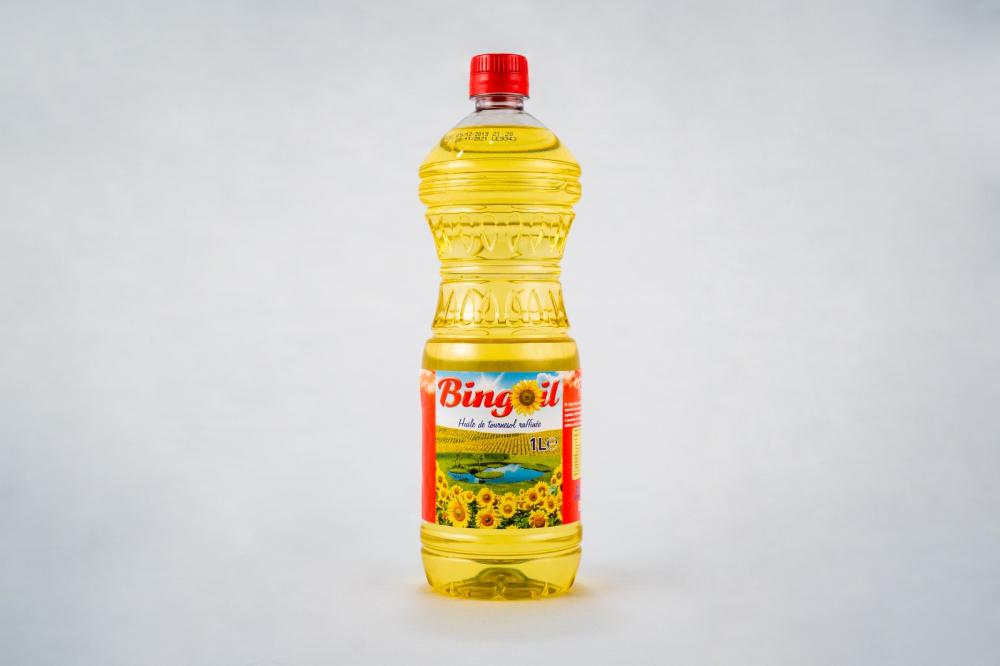
Waste category: plastic